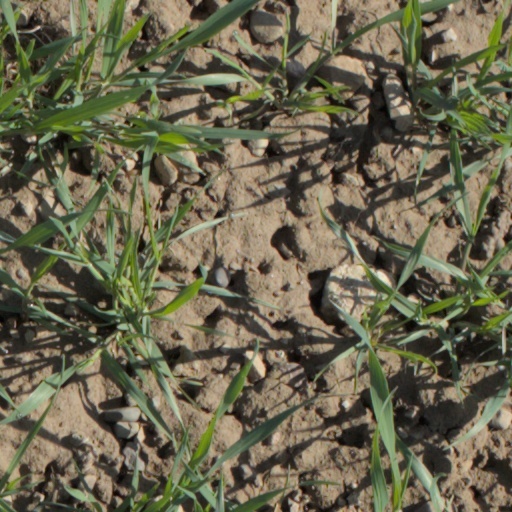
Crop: wheat